Eva Speyer

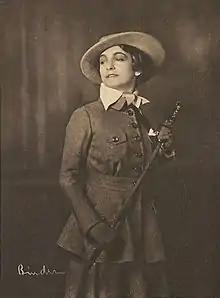

Eva Speyer also known as Eva Speyer-Stoeckel and Eva Ebert (24 August 1882 – 13 August 1975) was a German actress. She appeared in more than seventy films from 1911 to 1932.